Shai Dahan

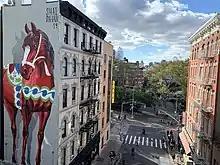
2019 mural of World's Largest Dala Horse painting in New York City, USA

Throughout his career, Dahan has used different techniques for his outdoor artwork as well as his gallery collection. This includes stencil, wheatpasting, as well as using both acrylics, oils and spraypaint. Dahan creates hybrids of the urban arts culture mixed with fine art work. In the past, Dahan created his now much recognizable "BirdGun" series which depicts birds with weapons for their heads. This theme eventually grew into including other animals with guns for their heads including a series of DeerGuns, Elkguns, and others.